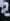
Number: 2